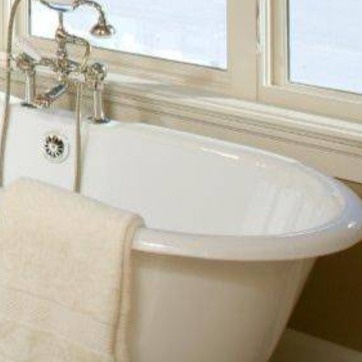
Material: ceramic